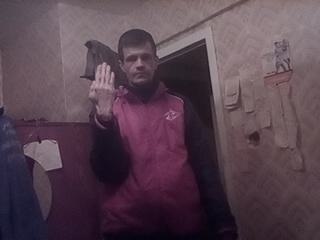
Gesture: stop_inverted